The Challenger (2015 film)

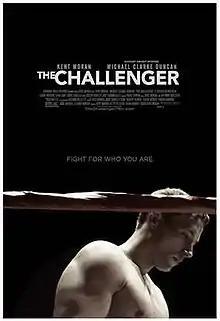
The Challenger Theatrical Poster

The Challenger is a 2015 American sports drama film written and directed by Kent Moran and executive produced by Michael Clarke Duncan, who also co-stars in his last feature film released three years after his death in 2012. Additionally, "The Challenger" features Kent Moran, S. Epatha Merkerson and Justin Hartley.